Nicholas D. Wolfwood

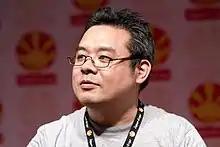
A black haired Japanese man wearing glasses.

Though Vash the Stampede, the protagonist of "Trigun", was Yasuhiro Nightow's original creation, Wolfwood on the other hand came from an outside inspiration. There's a band named "Wolfwood," and he took the lead singer as his image for the priest. He is also modeled on Tortoise Matsumoto from the band Ulfuls. Nightow really liked the shape of his sharp, curved down nose. Nightow jokes that as some of us might have noticed, he spent a lot of time sculpting Wolfwood's nose.